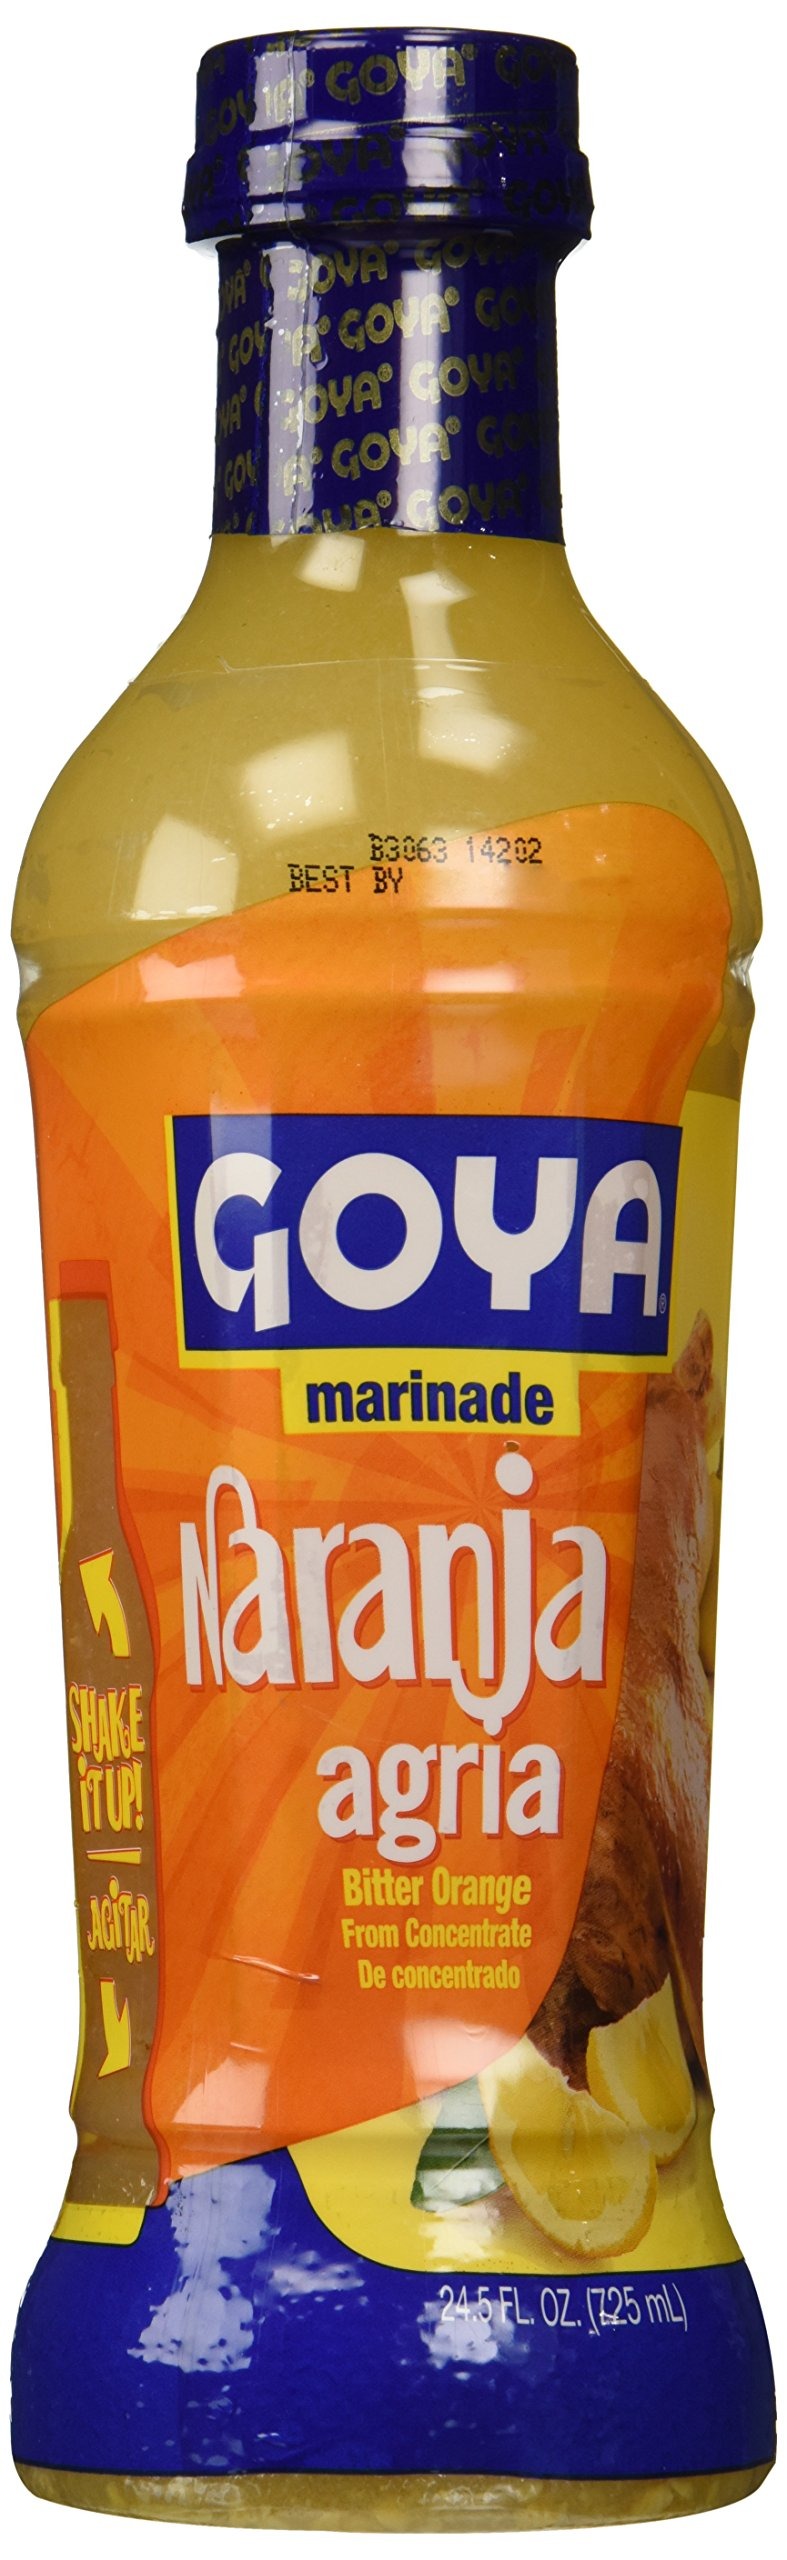
Item Name: Goya Bitter Orange Marinade, 24.5 Ounce
Bullet Point 1: TANGY & DELICIOUS MARINADE | GOYA Mojo Naranja Agria Bitter Orange Marinade is perfect for infusing all kinds of meats with exquisite flavor, whether it’s beef, pork or chicken. A tangy blend of bitter orange and lemon juices, accented with garlic and spices, Goya Mojo Naranja Agria Bitter Orange Marinade is the ideal marinade for more flavorful, moist chicken, pork and beef.
Bullet Point 2: CONVENIENT & VERSATILE | Goya Mojo Naranja Agria Bitter Orange Marinade is the ideal marinade for more flavorful, moist chicken, pork and beef. Plus, it is so convenient. You have to try it! Just marinade in a deep dish before cooking or grilling, the longer the better, and then get ready to experience Zesty flavor at its best.
Bullet Point 3: NUTRITIONAL QUALITIES | Gluten Free, Low Calorie and Trans Fat Free.
Bullet Point 4: PREMIUM QUALITY | If it's Goya... it has to be good! | ¡Si es Goya... tiene que ser bueno!
Bullet Point 5: ONE 24.5 OUNCE BOTTLE | Multipacks available on Amazon Retail. Enjoy GOYA's full line of Marinades and Seasonings on Amazon Fresh, Amazon Retail and Prime Pantry
Value: 24.5
Unit: Fl Oz

Price: 4.19